Monster Manual II

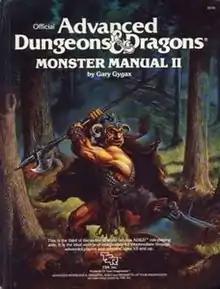
First edition "Monster Manual II"

Monster Manual II is the title shared by two hardback rulebooks published for different versions of the "Dungeons & Dragons" ("D&D") fantasy roleplaying game.